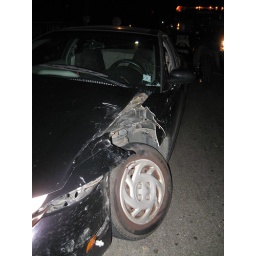
my poor car :( front d/s with a messed up tire and a tow truck in the background.